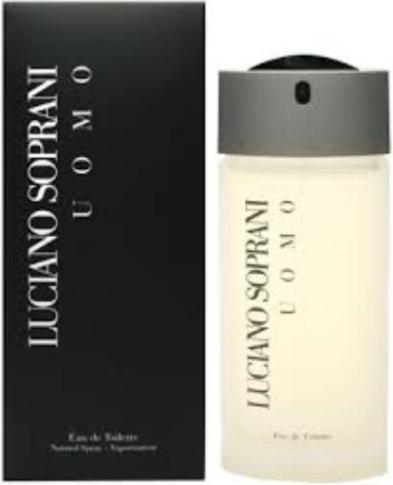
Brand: luciano soprani
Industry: Clothes